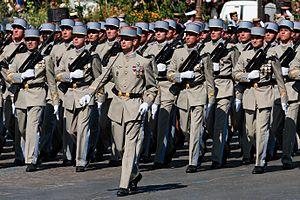
Élèves sous-officiers (promotion «
Le défilé militaire du 14 Juillet est une parade militaire organisée chaque année depuis 1880 à Paris à l'occasion de la fête nationale française. Le gouverneur militaire de Paris est responsable de l'organisation générale du défilé. Cette manifestation militaire invite parfois des unités de troupes armées étrangères à défiler aux côtés des armées françaises.
L'École nationale des sous-officiers d'active, appelée communément Saint-Maixent, est l'école de formation initiale des sous-officiers de l'armée de terre française.